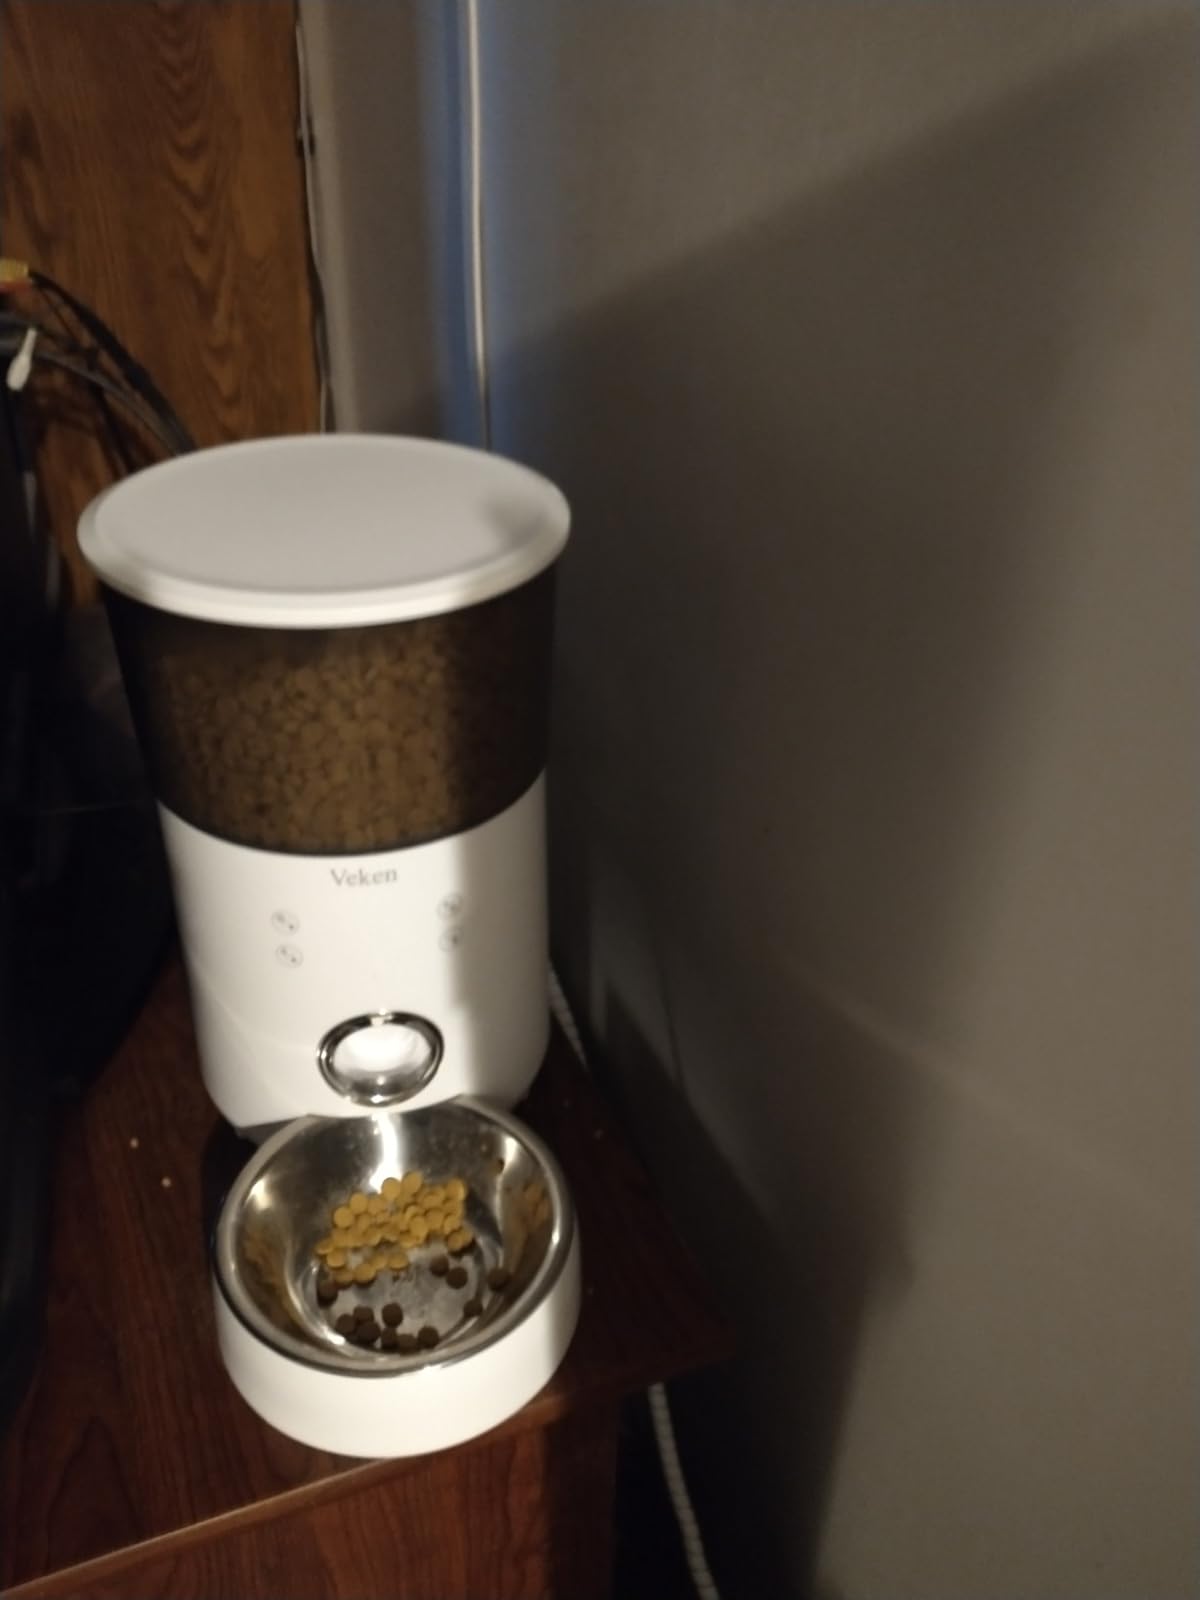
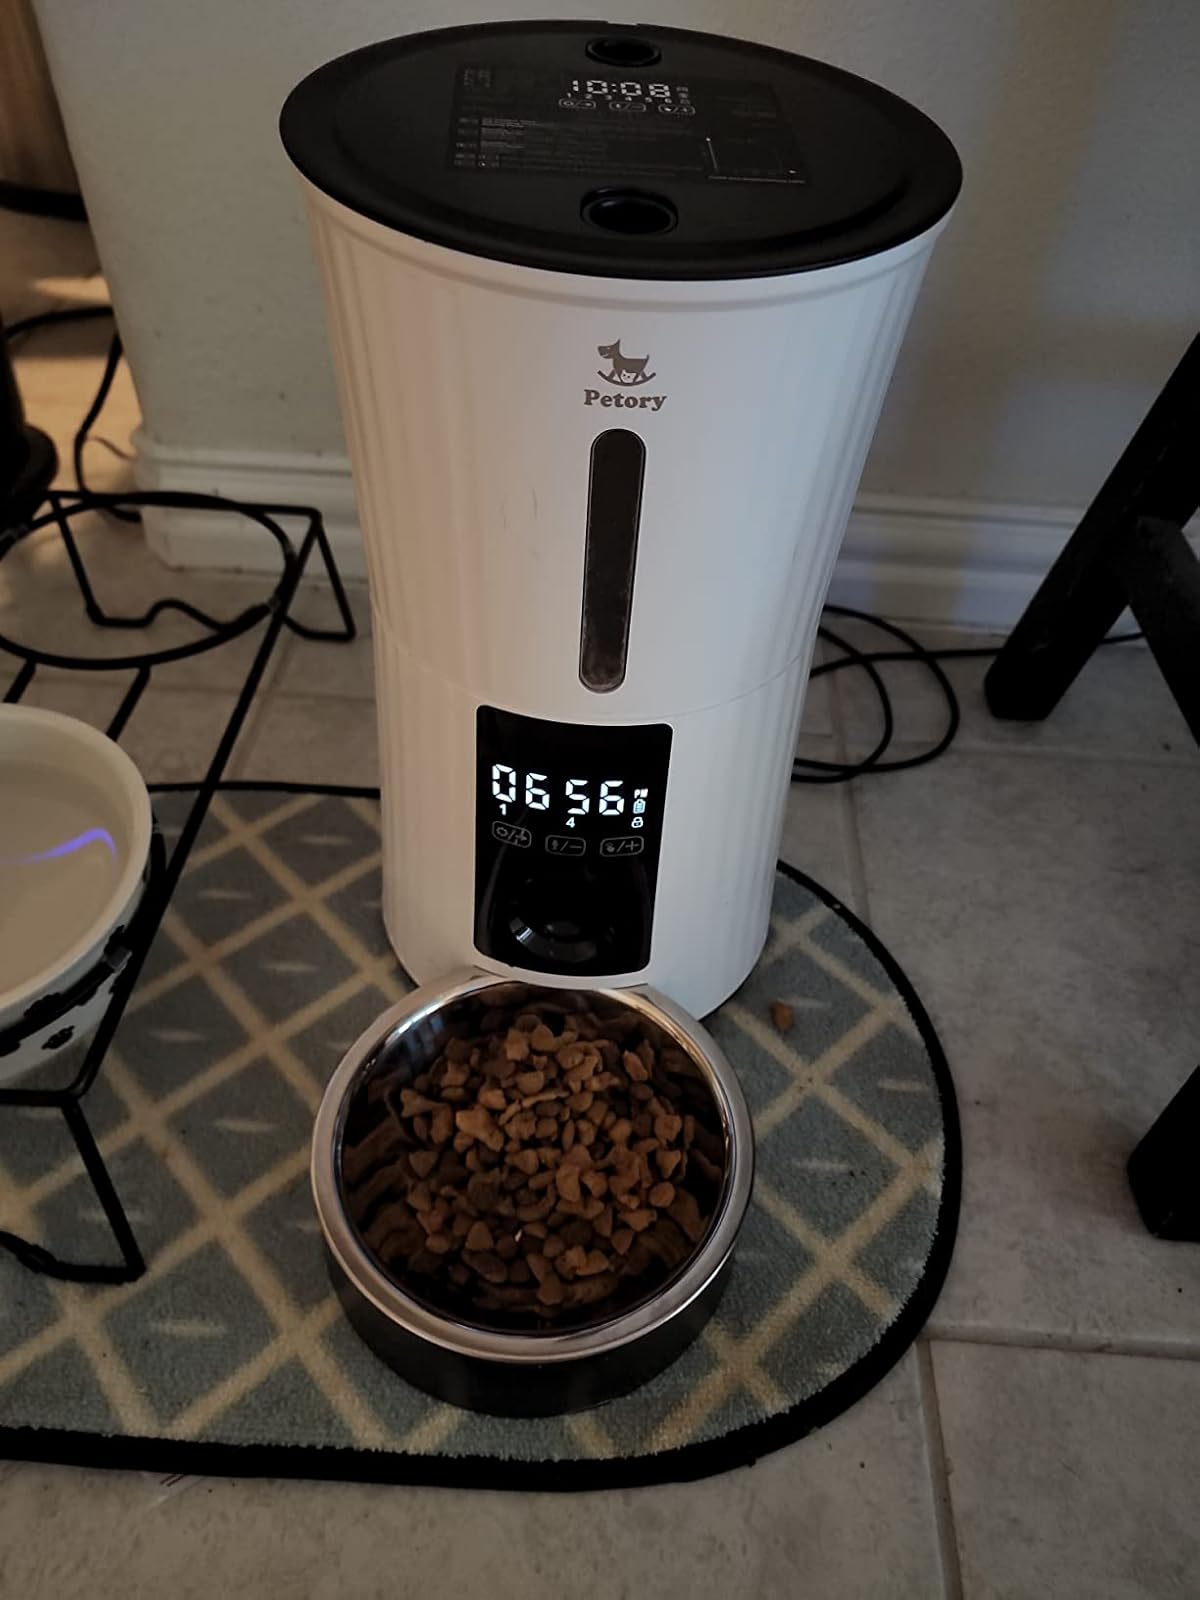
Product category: items_feeder
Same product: no